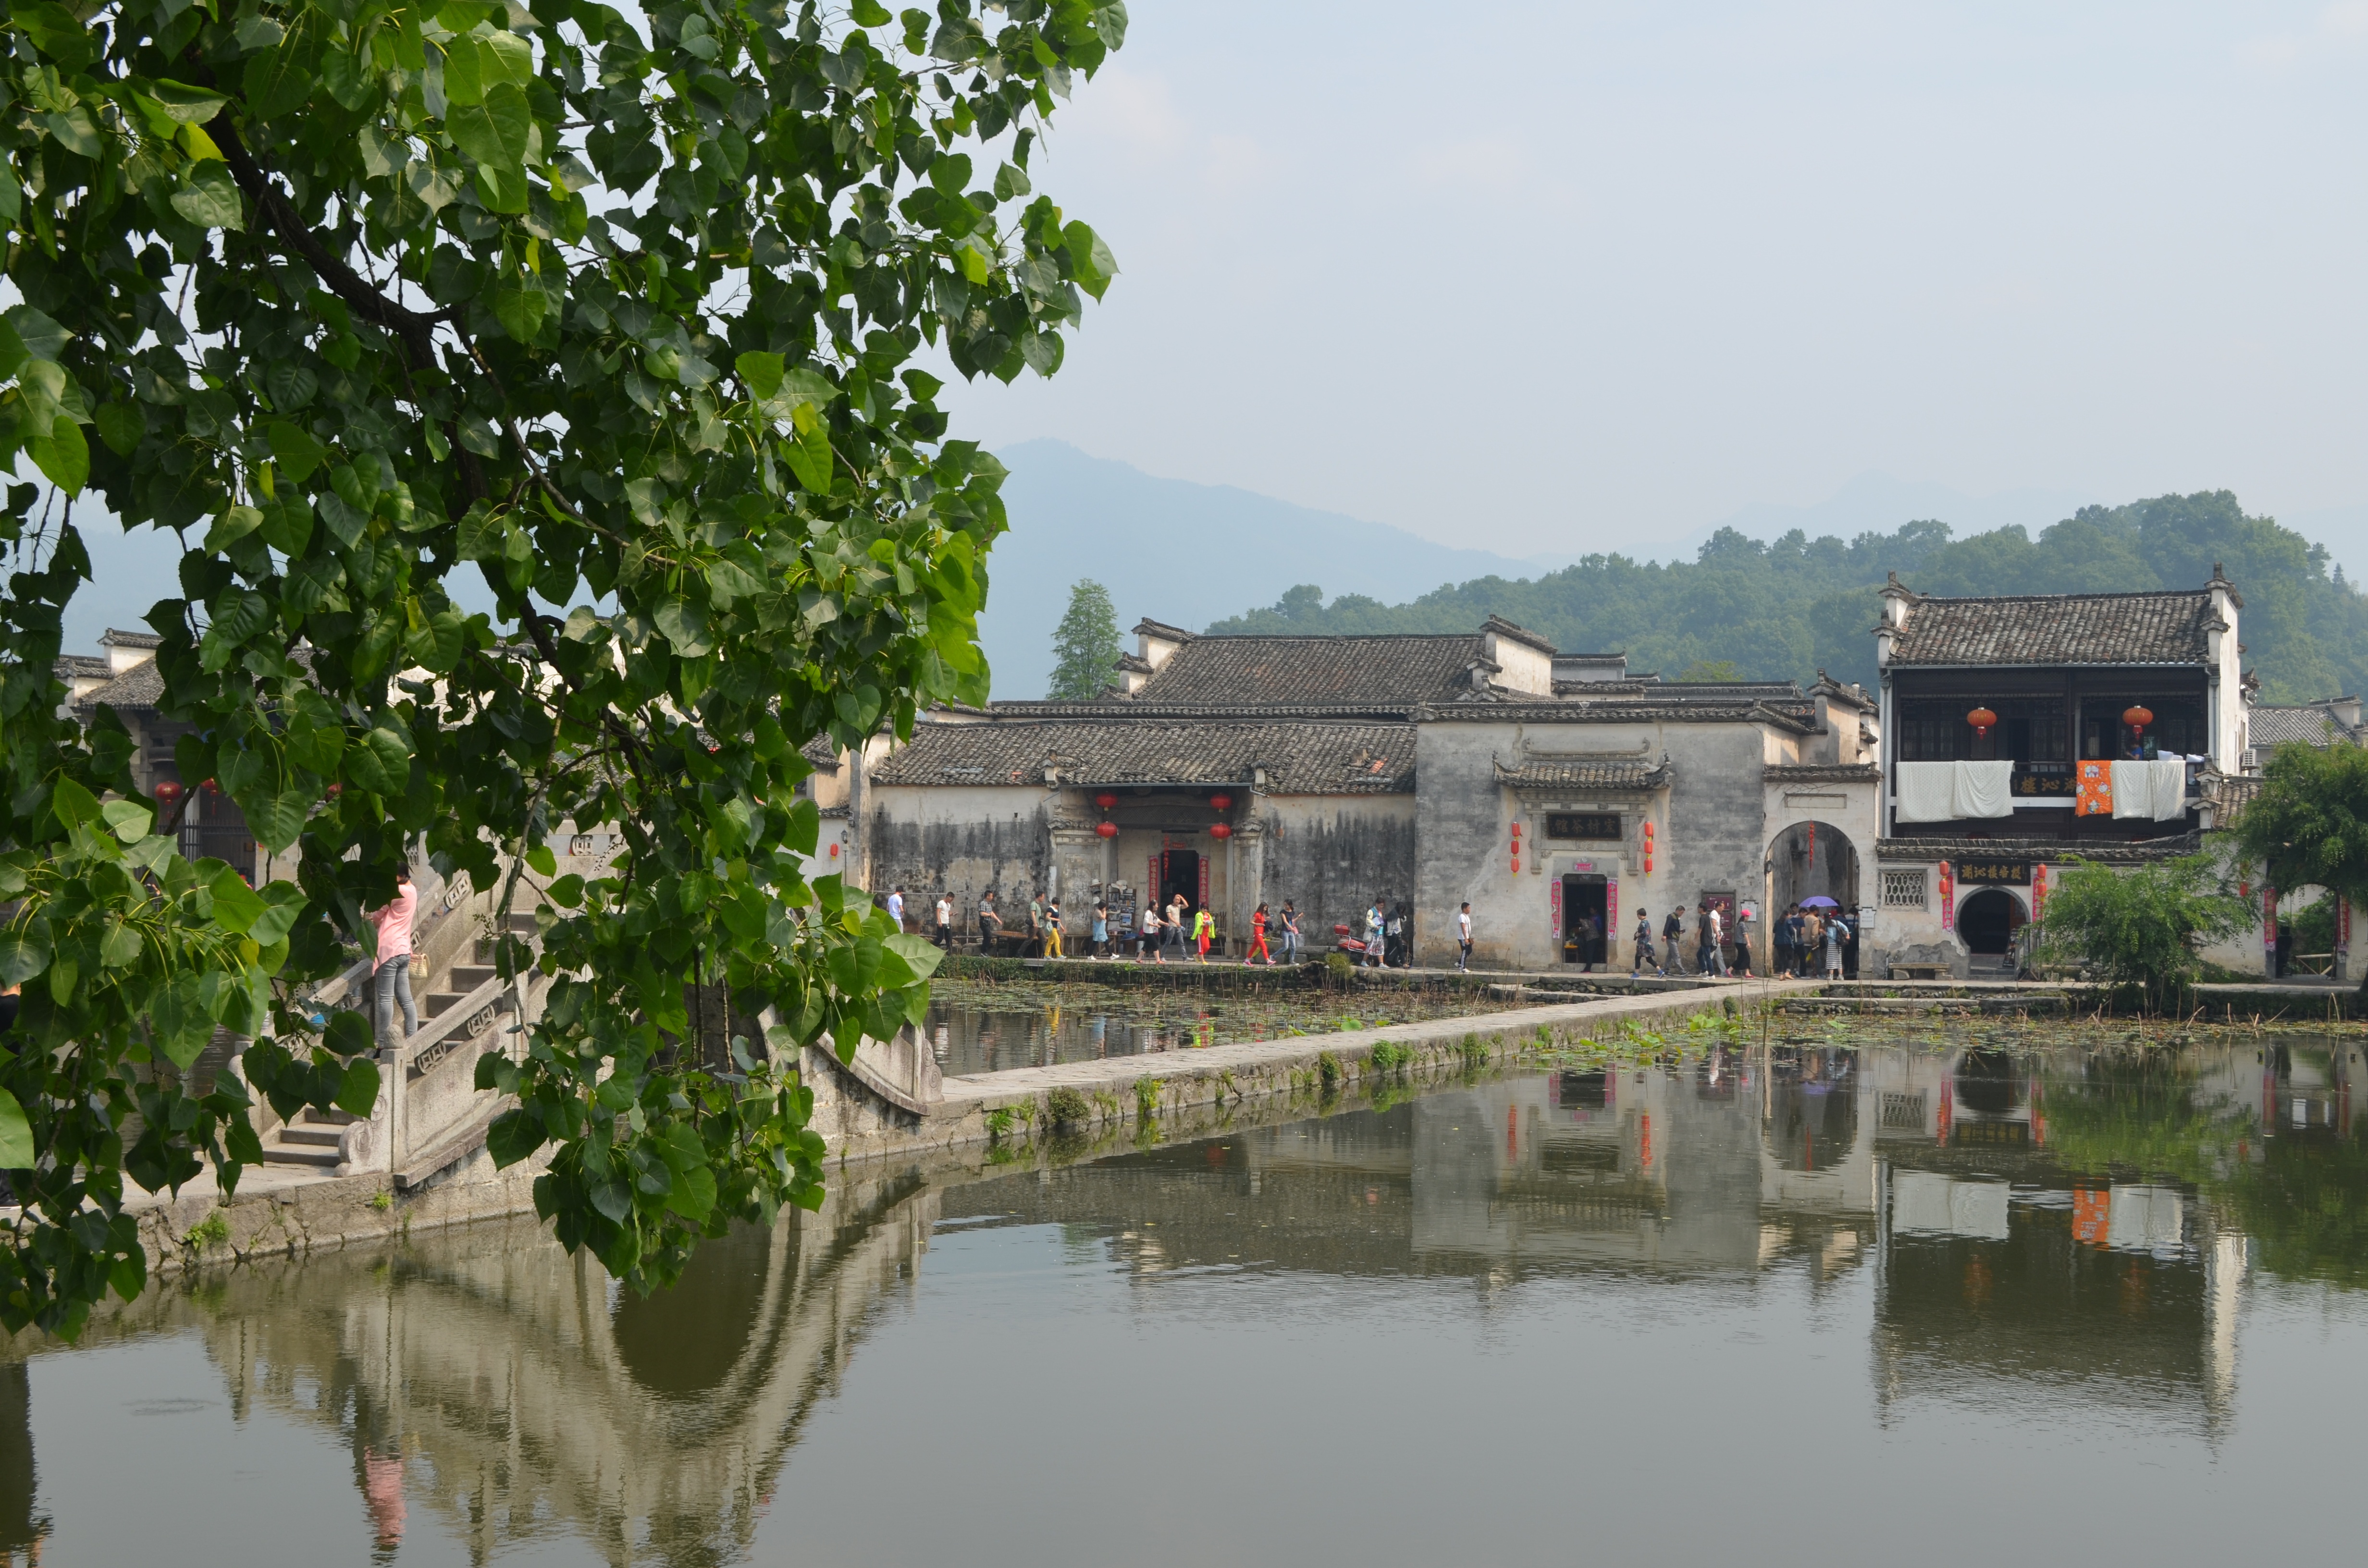
flower, town, river, canal, village, pond, reflection, natural, waterway, estate, views, huangshan, hongcun village